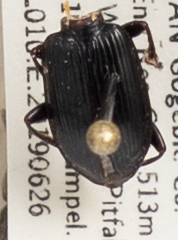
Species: Pterostichus mutus
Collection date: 2019-06-26
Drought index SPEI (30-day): -1.354
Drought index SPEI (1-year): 2.09
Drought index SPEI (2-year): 1.85